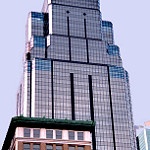
Label: buildings